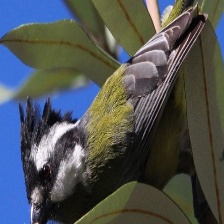
Species: CRESTED SHRIKETIT
Scientific name: FALCUNCULUS FRONTATUS